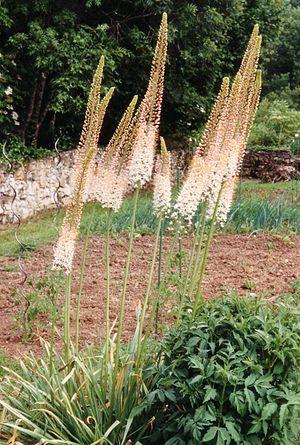
Eremurus Shelford, une lis des steppes dans un jardin en Dordogne, France